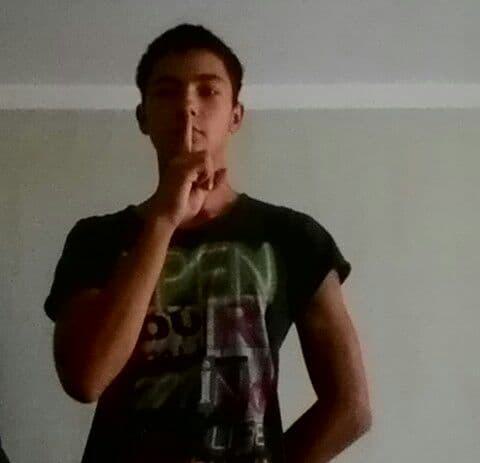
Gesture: mute